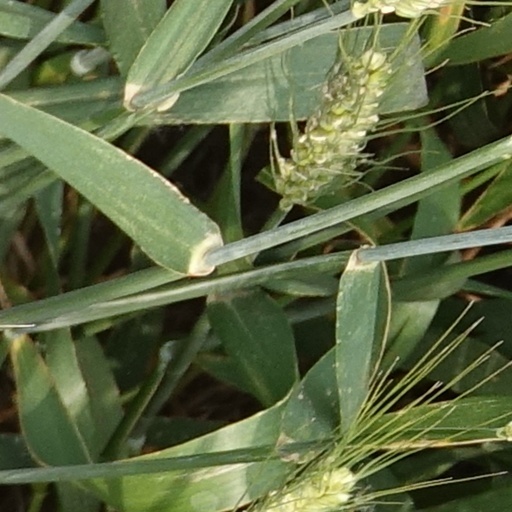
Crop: wheat